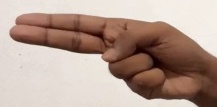
ASL sign: H